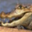
Label: crocodile